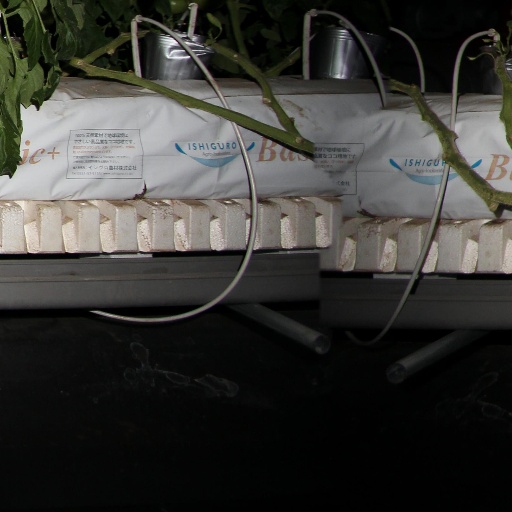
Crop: tomato